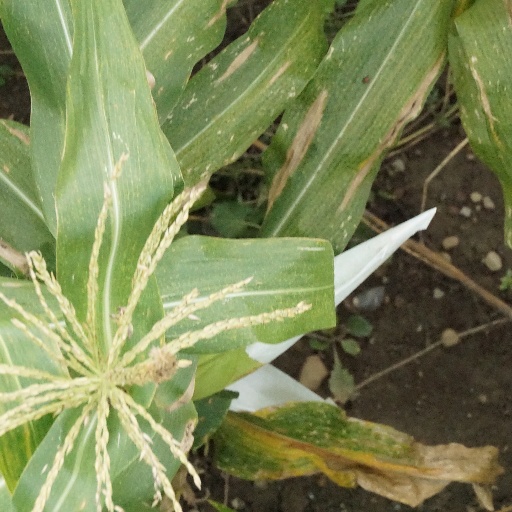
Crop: maize; corn